Andreas Thorkildsen

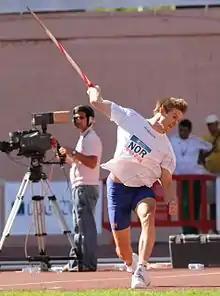
Throwing at the European Cup

Even though several throwers, including Nilsen, still towered above Thorkildsen on the world list, the Olympic javelin contest was regarded as widely open – "one of the most open finals in Olympic history", according to the IAAF Olympic coverage. Thorkildsen threw 81.74 m in the qualification round, barely earning a mention in the event report as he safely passed the automatic qualifier mark of 81 metres to go through to the final. Breaux Greer won the qualification with 87.25 m, but left the stadium in a limping state. In the javelin final held two days later, Thorkildsen opened with an 84.82 m release which saw him ranked third at the end of the first round. Vadims Vasiļevskis of Latvia had thrown a personal best of 84.95 m to earn a surprising lead ahead of reigning World champion Sergey Makarov. In the second round Thorkildsen threw a personal best of 86.50 metres. As neither Aleksandr Ivanov, Greer nor anyone else managed to beat this, Thorkildsen won a surprising Olympic gold medal with Vasiļevskis and Makarov staying in place to take the silver and bronze medals respectively. Thorkildsen became the second Norwegian man to win the Olympic gold medal in javelin throw, after Egil Danielsen in 1956. Commenting on his win, Thorkildsen described the feeling as "completely insane". A second place behind Breaux Greer at the World Athletics Final in Monte Carlo rounded off the season.